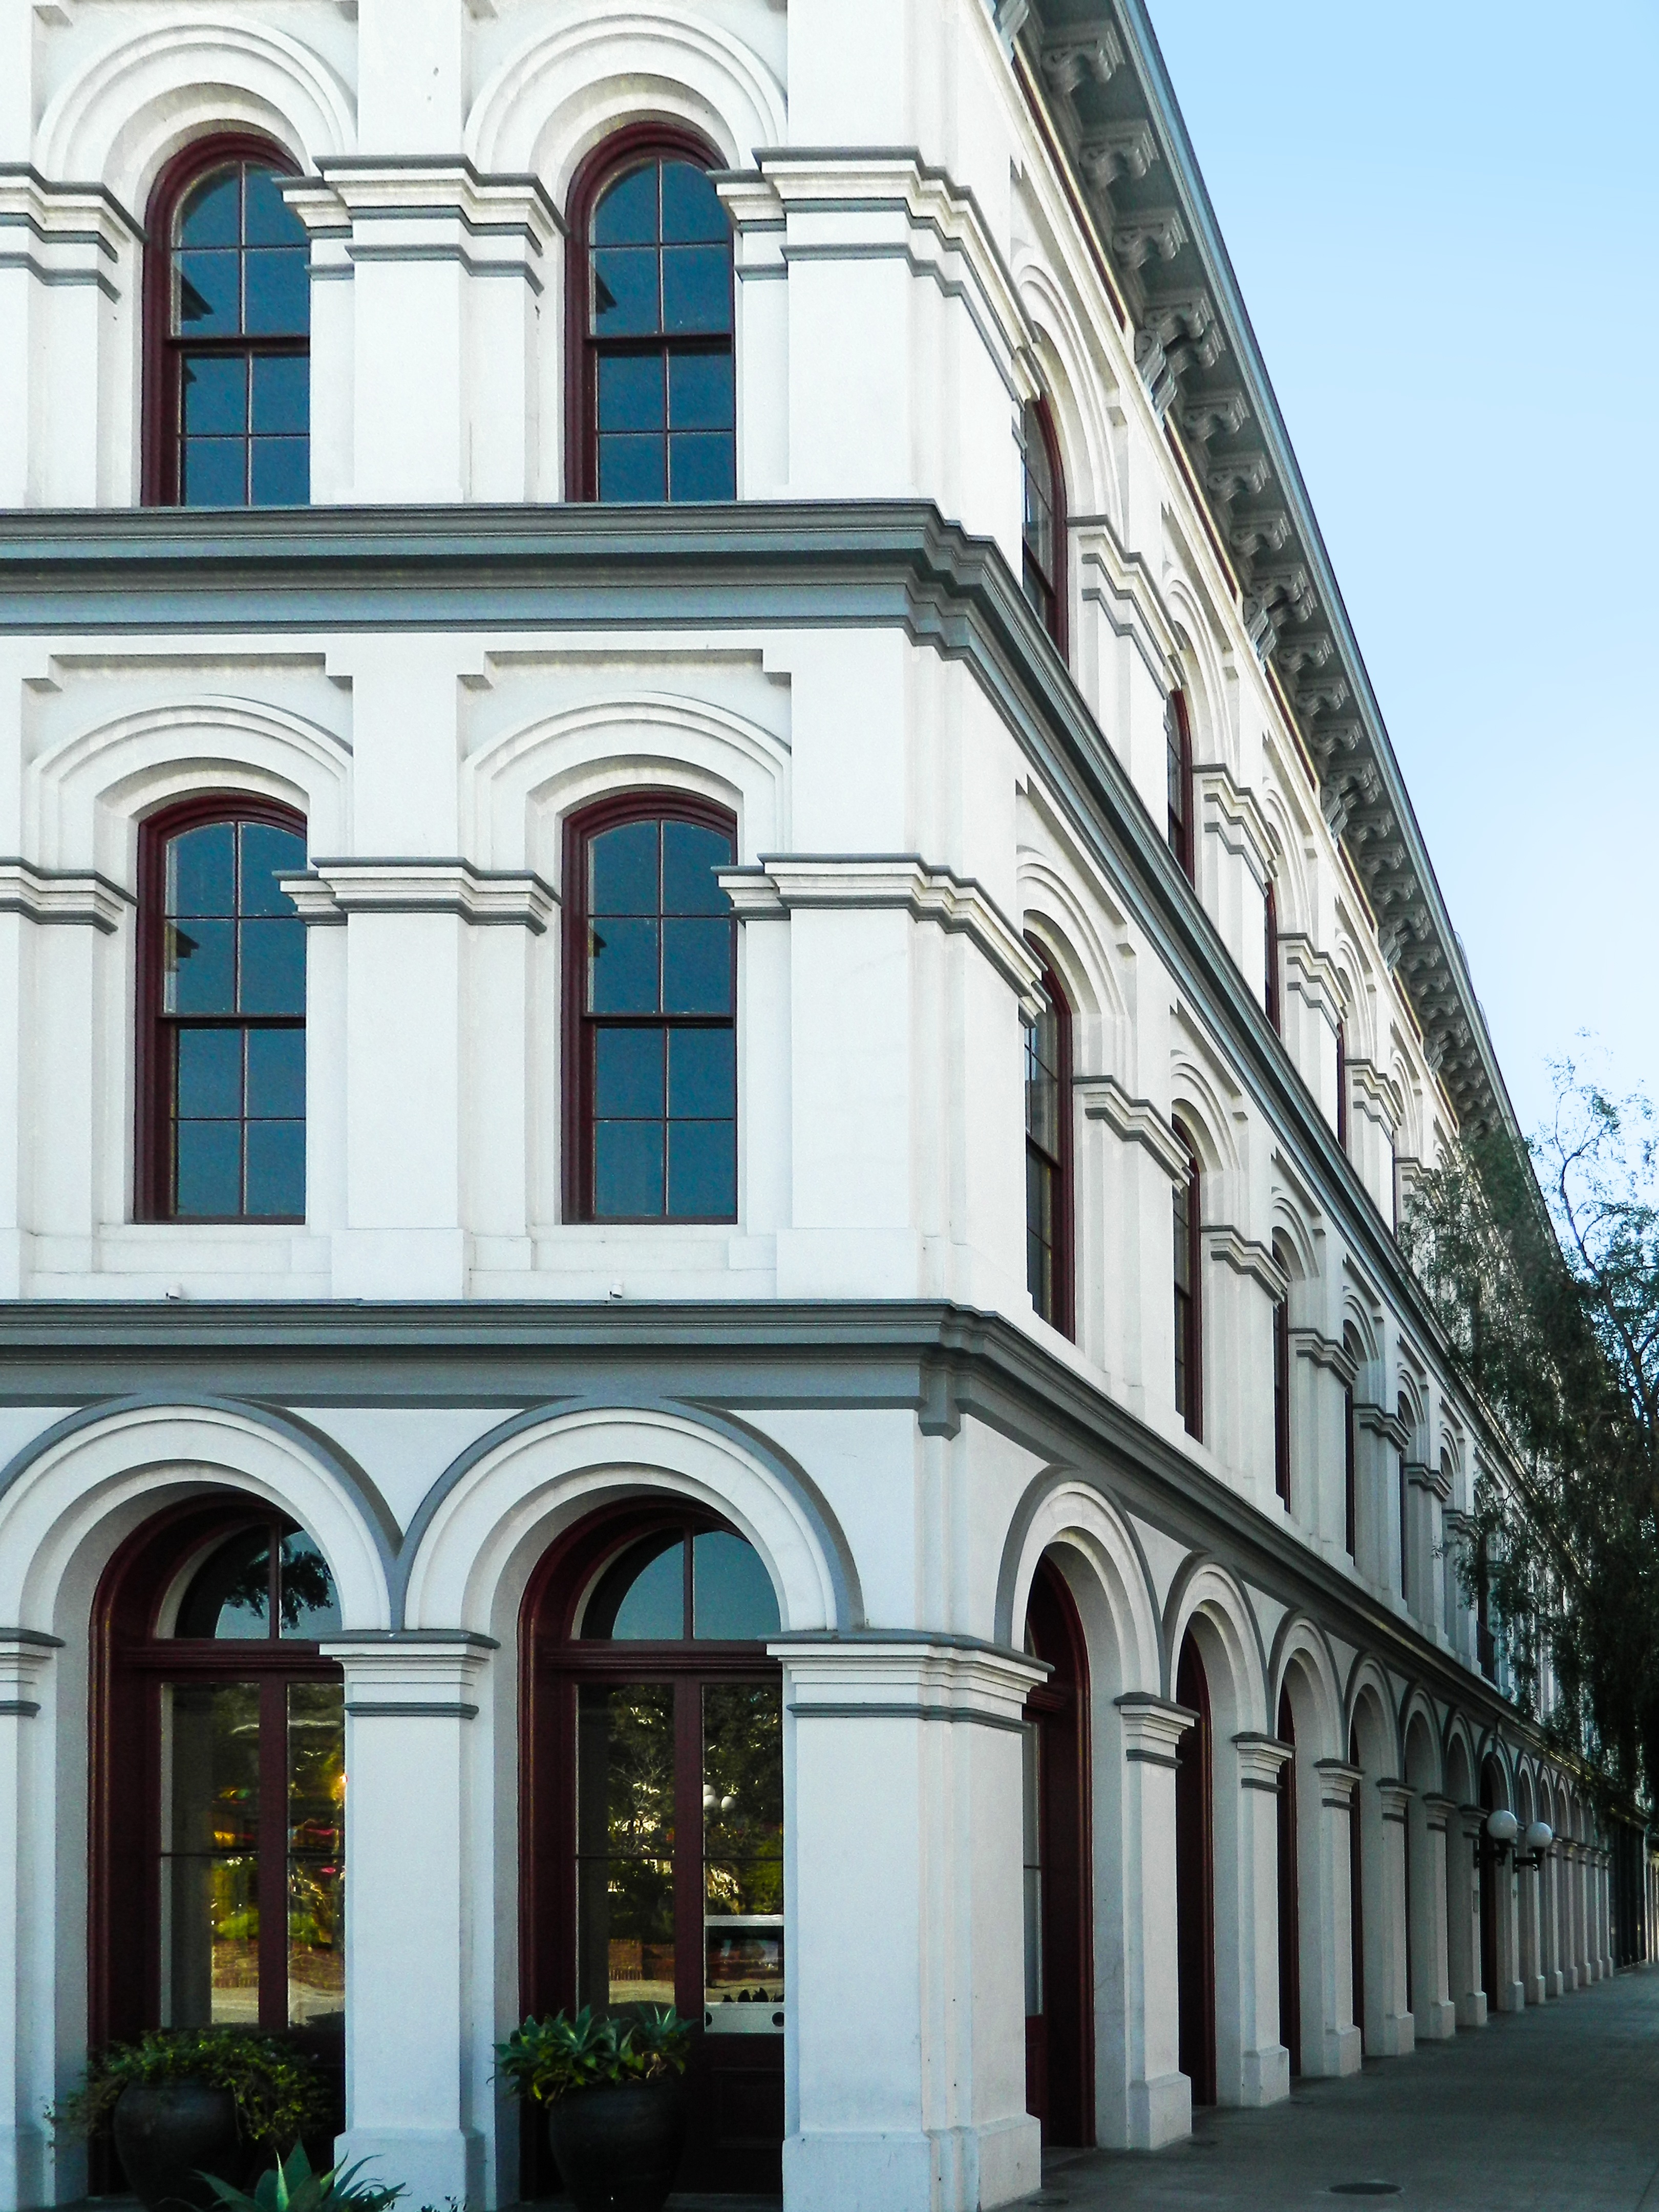
architecture, structure, white, mansion, house, window, glass, perspective, building, city, home, urban, wall, cityscape, downtown, arch, landmark, facade, exterior, design, estate, architectural, neighbourhood, classical architecture